Lee Gordon (promoter)

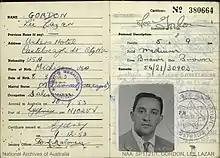
Gordon's 1953 Alien Certificate

Gordon arrived in Sydney on the 30th September 1953. He stayed for a time at the Ushers Hotel in Darling Point before moving into a rented harbourside penthouse in the prestigious eastern suburb of Point Piper, where he remained until he left Australia for the last time in 1962.